1929 Grand Prix season

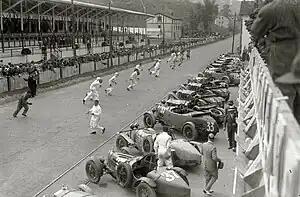
Start of the Spanish GP

Bugatti made a stronger effort for their home Grand Prix in France. In the works cars, Divo, Williams and Conelli had the 2.3-litre Type 35B. They were against two works Peugeot 174 4-litre sports cars driven by André Boillot and Guy Bouriat. Robert Sénéchal was the best of four Bugatti privateers and there were also two old Ballots rounding out the field of eleven. The race was 37 laps of the current Le Mans circuit, and it was one of only two races run on the AIACR fuel-economy formula. On the Saturday, the cars were filled with a precisely weighed amount of petrol, and the tanks sealed overnight. The next day the cars were lined up diagonally and started together. Boillot led at the end of the first lap, however his Peugeot teammate was stranded out on the circuit with a faulty magneto and it would take him an hour to get back to the pits. Boillot was hounded by the Bugattis, with Williams, Conelli, Sénéchal and Divo making up the top five. Williams caught and passed the Peugeot on the sixth lap, setting the fastest lap of the race in the process. The two continued to swap the lead until Boillot had to pit on lap 12 to fix a loose ignition wire, losing ground. At the halfway point, Williams had a 2-minute lead over Boillot and Conelli, with Divo now in fourth a further two minutes back. The second half of the race was more routine with scattered light showers dropping race speeds and limiting competitive driving. Williams won by a minute, while Boillot held on to second from a fast-finishing Conelli only eight seconds behind.